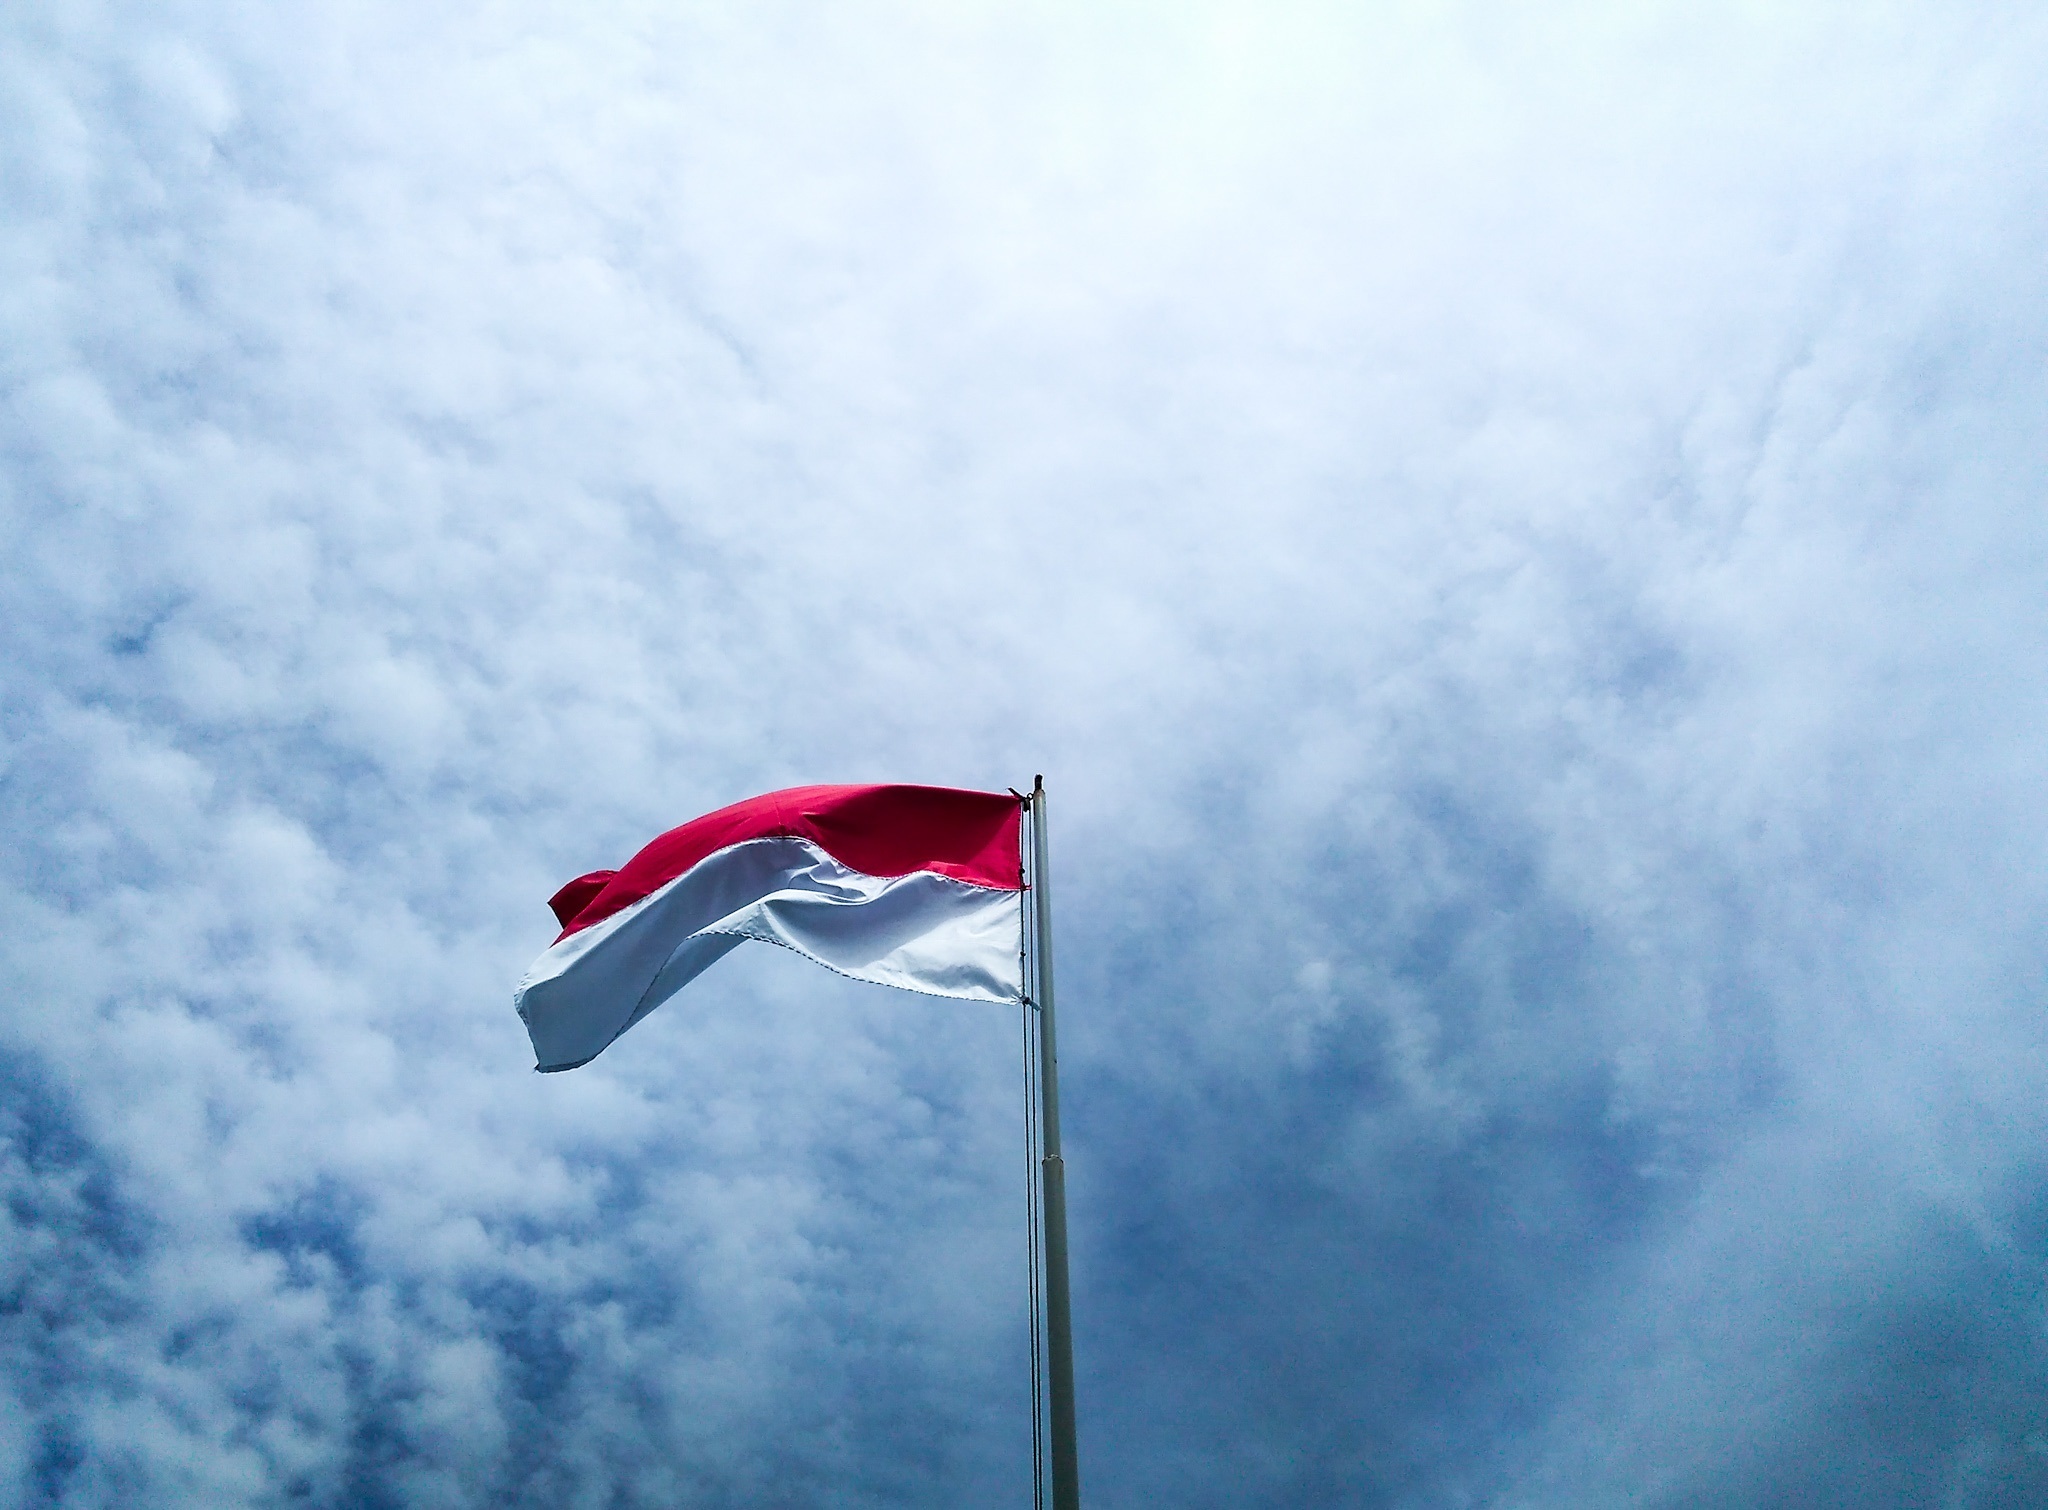
cloud, sky, wind, flag, blue, atmosphere of earth